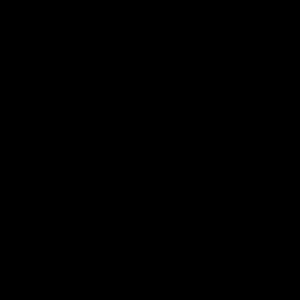
Le géocaching est un loisir qui consiste à utiliser la technique du géopositionnement par satellite pour rechercher ou dissimuler des « caches » ou des « géocaches », dans divers endroits à travers le monde. Une géocache typique est constituée d’un petit contenant étanche et résistant, comprenant un registre des visites et parfois un ou plusieurs « trésors », généralement des bibelots sans valeur.